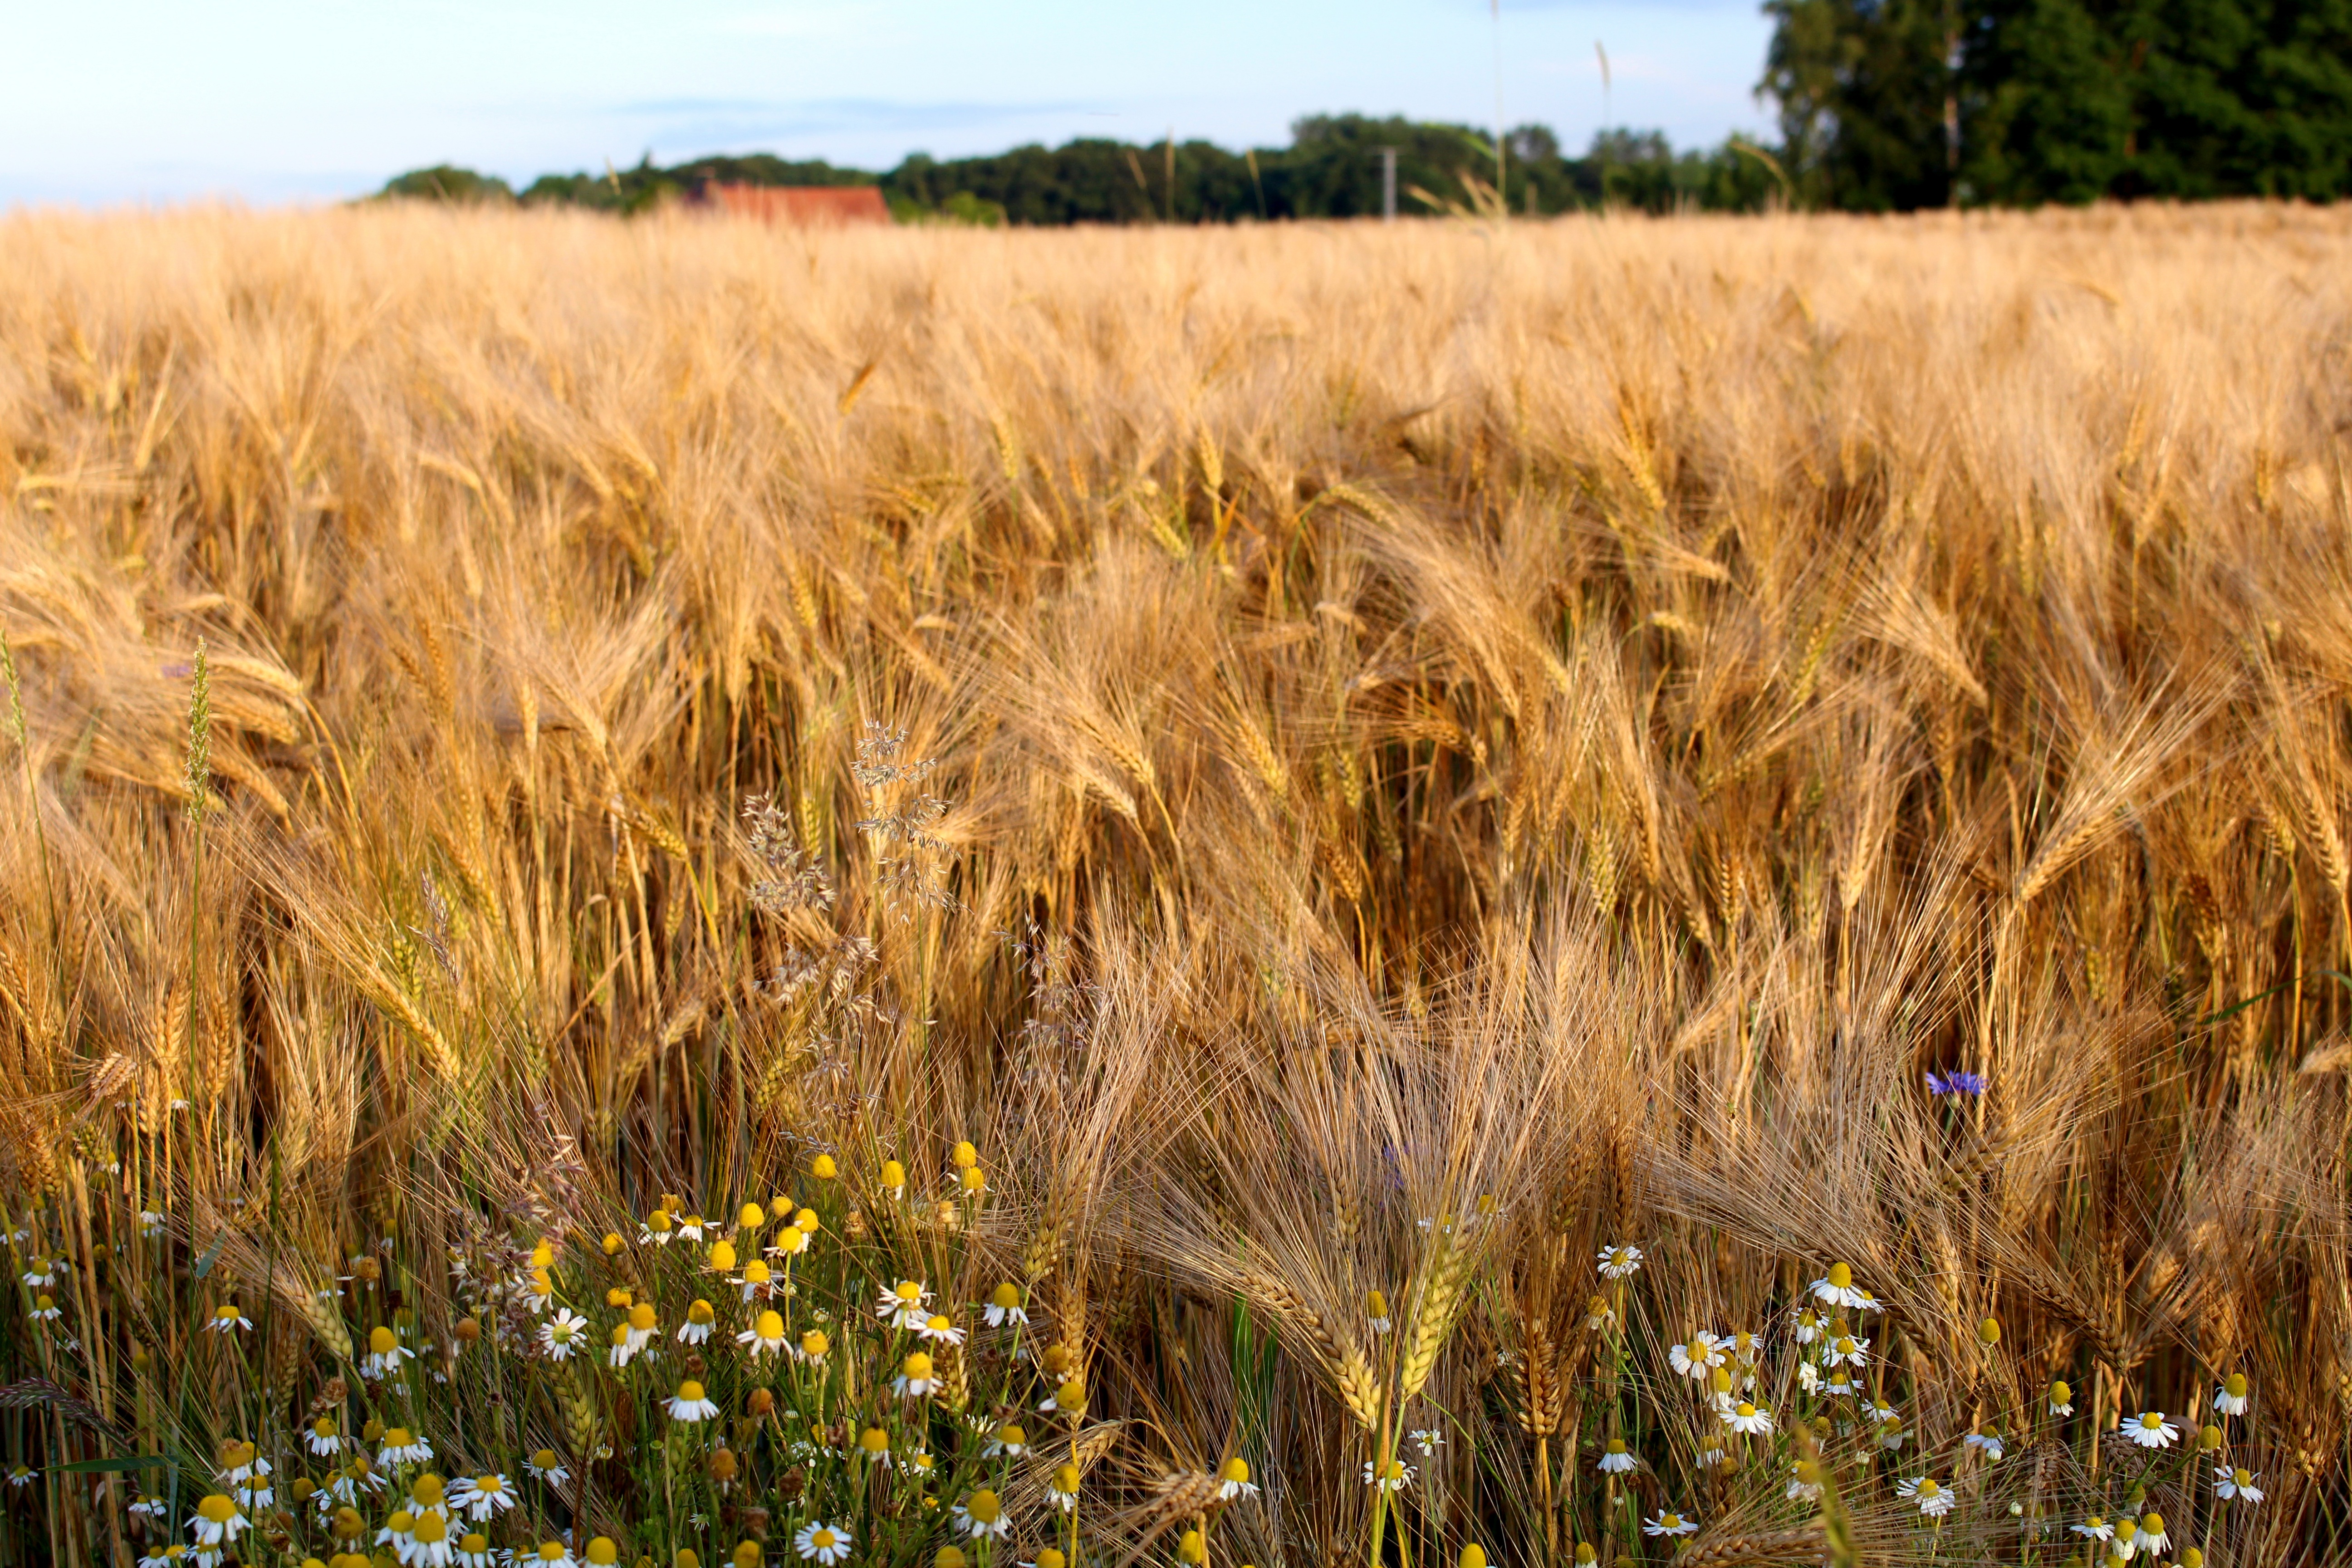
landscape, nature, grass, plant, sky, field, meadow, wheat, grain, prairie, flower, summer, rural, food, green, harvest, crop, soil, ear, agriculture, stubble, grassland, rye, cornfield, cereals, rural area, golden yellow, halme, field crops, flowering plant, harvest time, commodity, grass family, land plant, phragmites, food grain